Education in the United States

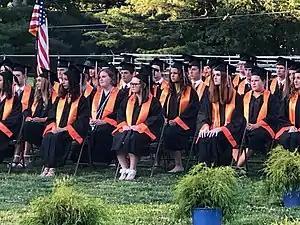
The 2019 graduation ceremony at Pitman High School in Pitman, New Jersey

The United States does not have a national or federal educational system. Although there are more than fifty independent systems of education (one run by each state and territory, the Bureau of Indian Education, and the Department of Defense Dependents Schools), there are a number of similarities between them. Education is provided in public and private schools and by individuals through homeschooling. Educational standards are set at the state or territory level by the supervising organization, usually a board of regents, state department of education, state colleges, or a combination of systems. The bulk of the $1.3 trillion in funding comes from state and local governments, with federal funding accounting for about $260 billion in 2021 compared to around $200 billion in past years.